RMS Olympic

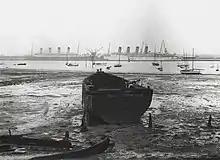
"Olympic" (left) and (right) laid up in Southampton prior to their scrapping

Changes in immigration laws in the United States in the 1920s greatly restricted the number of immigrants allowed to enter. The law limited the number of immigrants to about 160,000 per year in 1924. This led to a major reduction in the immigrant trade for the shipping lines, forcing them to cater to the tourist trade to survive. At the turn of 1927–28, "Olympic" was converted to carry tourist third cabin passengers as well as first, second and third class. Tourist third cabin was an attempt to attract travellers who desired comfort without the accompanying high ticket price. New public rooms were constructed for this class, although tourist third cabin and second class would merge to become 'tourist' by late 1931.